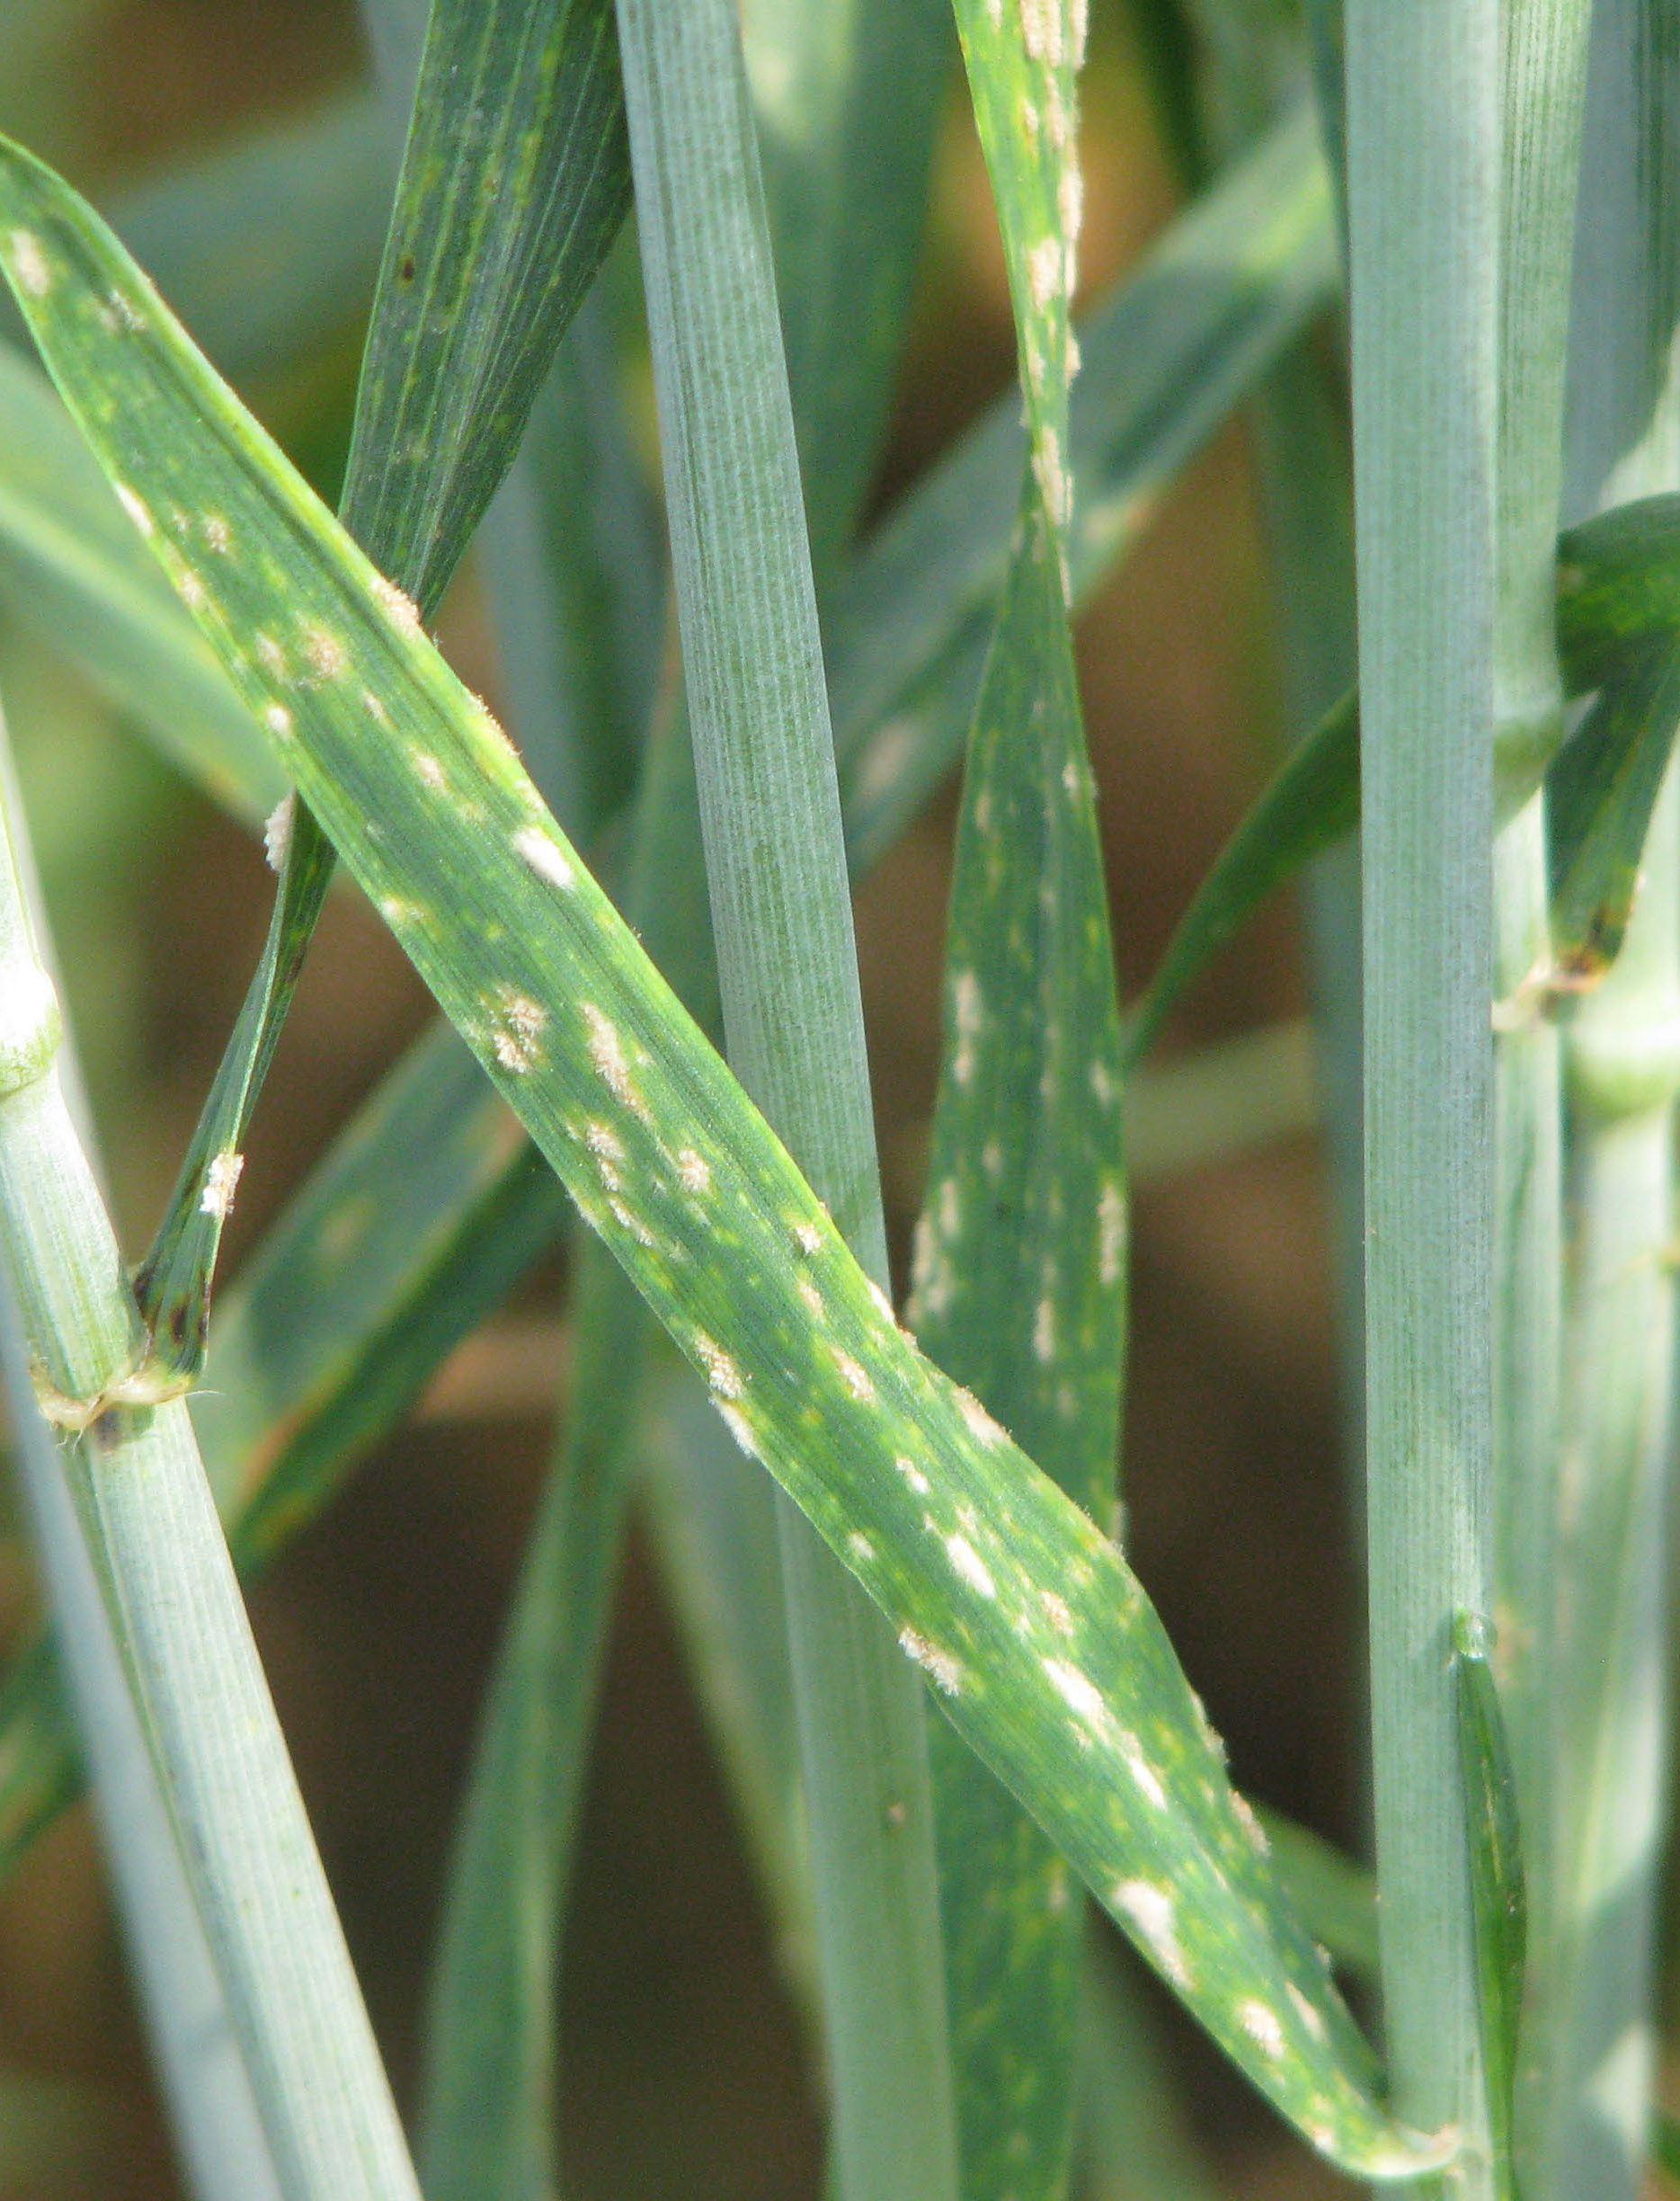
Plant: Wheat
Disease: wheat powdery mildew